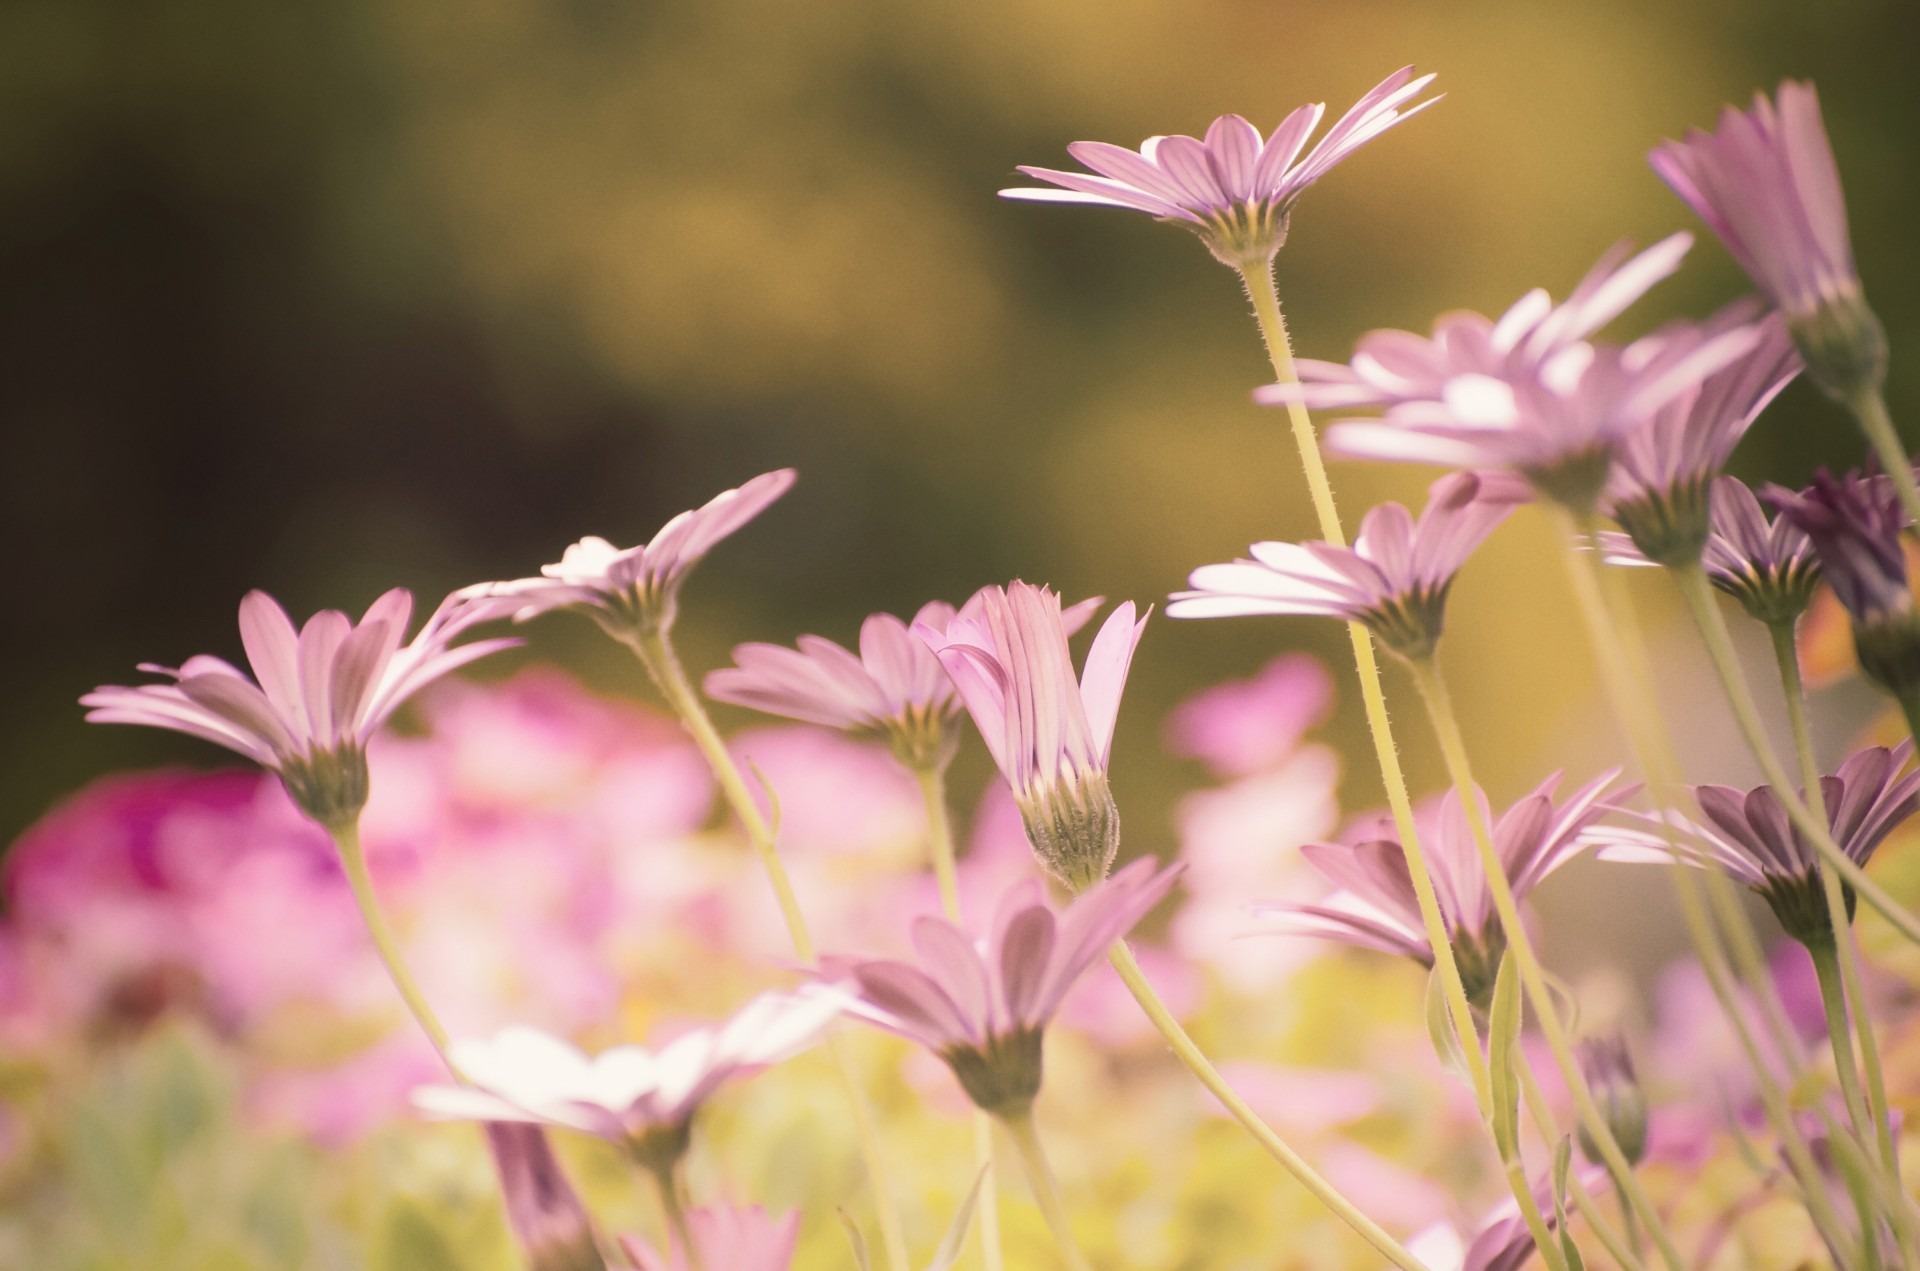
nature, grass, branch, blossom, plant, sunshine, sun, photography, meadow, sunlight, leaf, flower, petal, bloom, summer, decoration, spring, color, botany, blooming, garden, pink, flora, wildflower, flowers, close up, gardening, macro photography, flowering plant, daisy family, plant stem, land plant, natural natural